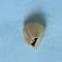
Maize quality: Bad